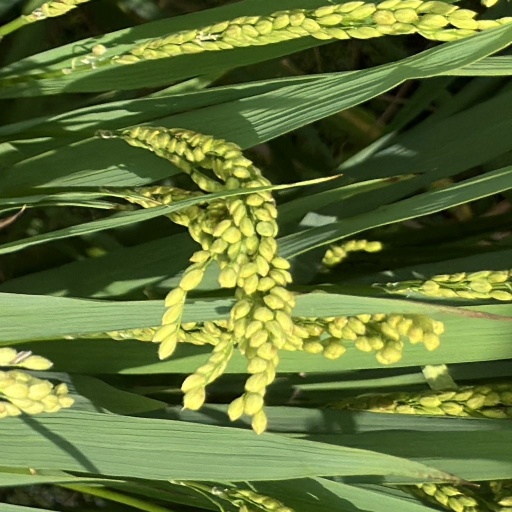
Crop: rice